The Beautiful Cheat (1926 film)

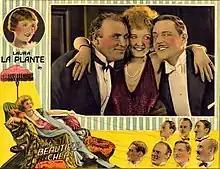
Lobby card

The Beautiful Cheat is a 1926 American silent comedy film directed by Edward Sloman and starring Laura La Plante, Alexander Carr, and Harry Myers.